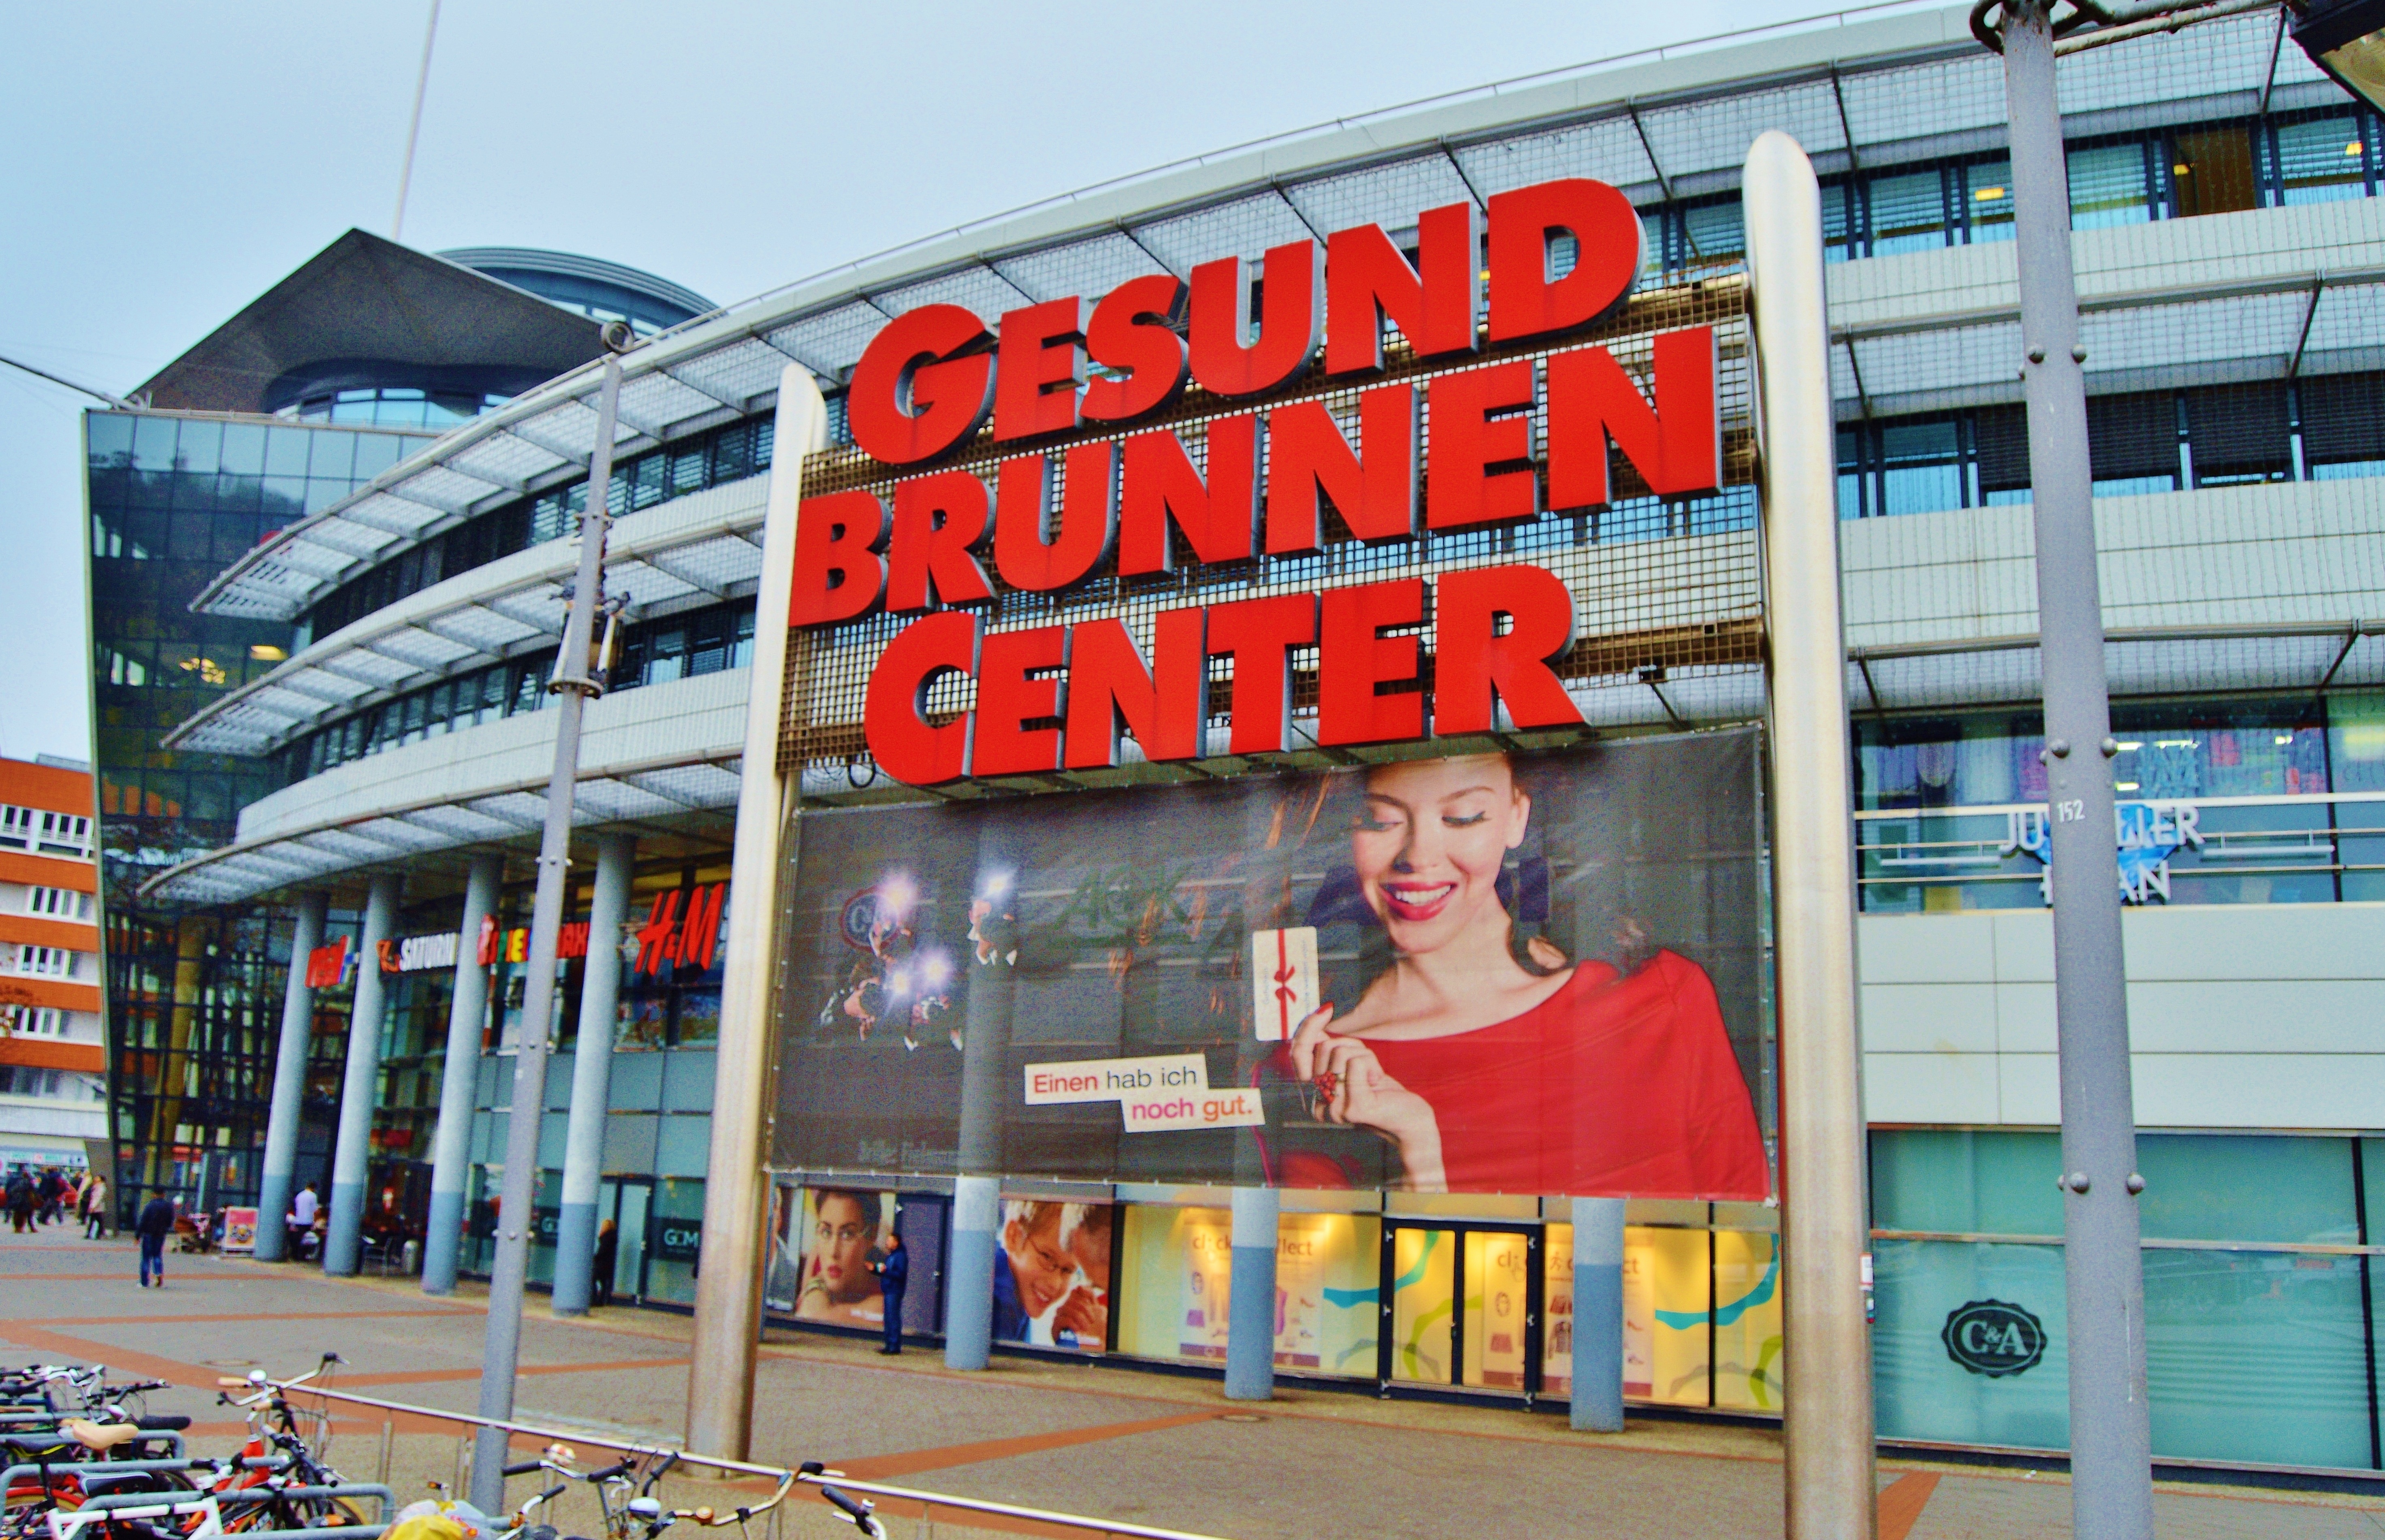
architecture, building, advertising, downtown, facade, berlin, input, retail, shopping mall, purchase center, gesundbrunnen center, display device